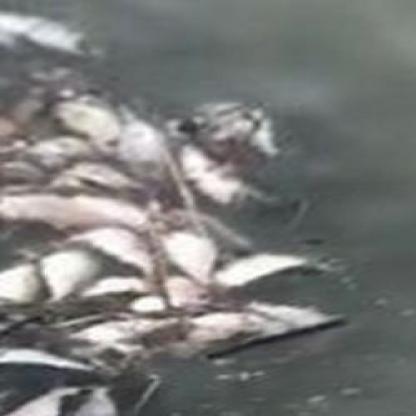
Label: trash